Norwegian Correctional Service

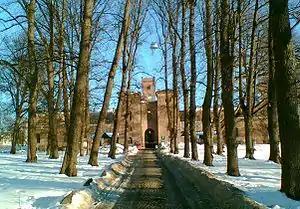
Oslo Prison

Correctional Services Eastern Region includes the counties of Oslo and Østfold, Akershus, and Innlandet. The administration is in Oslo. The region has a capacity of 1,557 inmates, divided to Bredtveit Prison, Halden Prison, Ravneberget Prison, Indre Østfold Prison, Oslo Prison, Sarpsborg Prison, Ila Detention and Security Prison, Ullersmo Prison, Kongsvinger Prison, Ilseng Prison, Hamar Prison, Vestoppland Prison, and Bruvoll Prison and halfway houses in the Arups gate and Sandaker in Oslo, in addition to the probation offices in Oslo, Østfold, Akershus, and Innlandet counties.